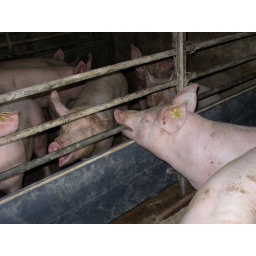
Growing Large White pigs standing in adjoining indoor pens, pig in near pen biting bar    .